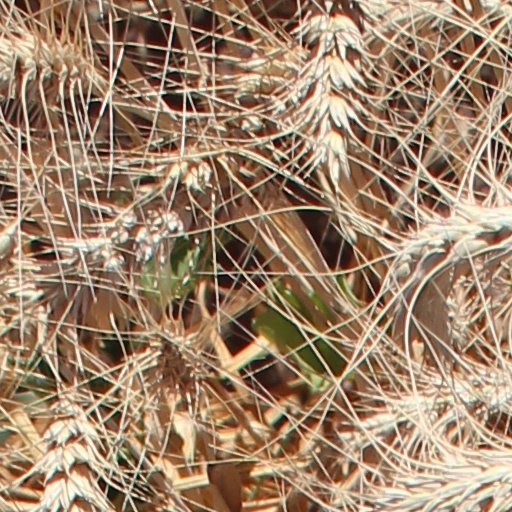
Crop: wheat